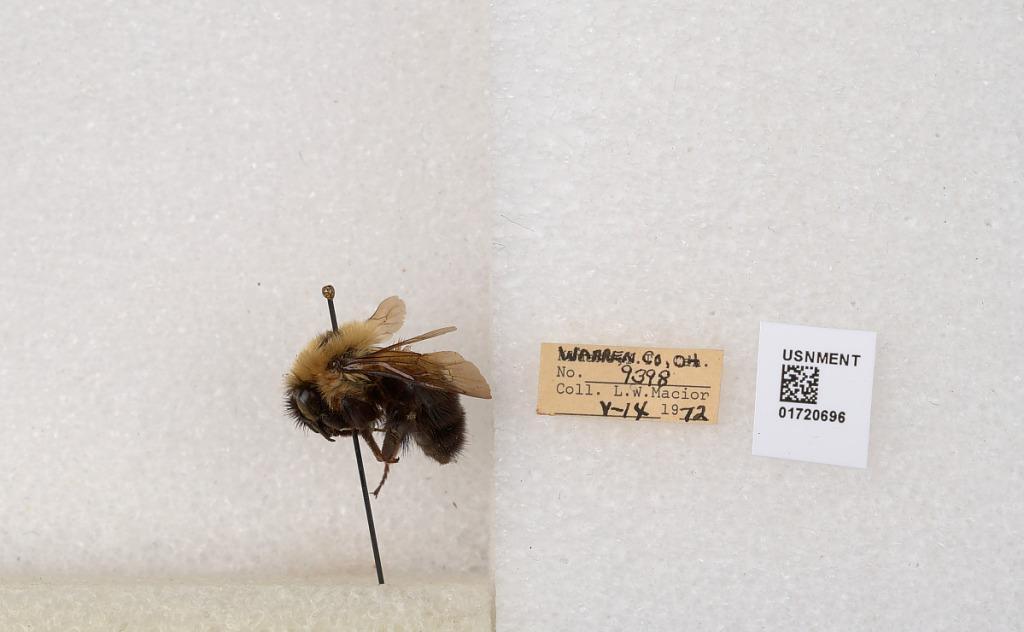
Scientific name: Bombus bimaculatus Cresson
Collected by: L. Macior
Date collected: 1972-5-14
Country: United States
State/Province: Ohio
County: Warren
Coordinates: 39.4276, -84.1668